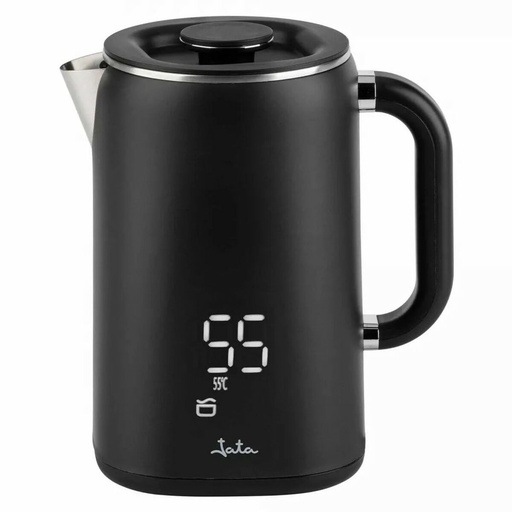
Bollitore JATA JEHA1575 Nero Acciaio inossidabile Plastica 1500 W
Se sei alla ricerca di novità alla moda sul mercato, ti presentiamo Bollitore JATA JEHA1575 Nero Acciaio inossidabile Plastica 1500 W ! Prodotto plug-in: Sì Capacità: 1,7 L Colore: Nero Materiale: Acciaio inossidabile Plastica Caratteristiche: Spegnimento automatico Elettrico Protezione contro il surriscaldamento Senza fili Maniglia ergonomica Facile da pulire Indicatore LED Design moderno ed ergonomico Indicatore luminoso Base girevole Filtro rimovibile Funzioni: Termometro Spegnimento automatico Potenza: 1500 W Include: Filtro Fonte di Alimentazione: rete elettrica Temperatura max.: 100 ºC Voltaggio: 220-240 V Uso consigliato: Interno General Product Safety Regulations information: JATA Electro S.A. Calle Gorrondatxe, 51, Leioa, Spain, 48940 48940 - Leioa +34944664000 info@jata.es https://www.jata.es
Brand: JATA
Category: Home & Garden > Kitchen & Dining > Kitchen Appliances > Electric Kettles